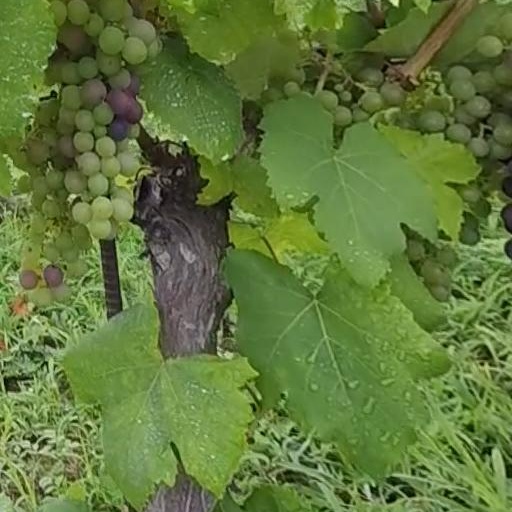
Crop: grape